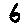
Label: 6